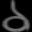
Label: worm